BeaverTails

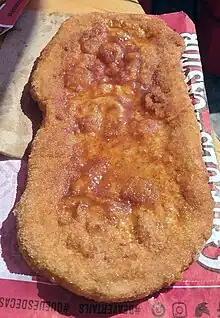
A classic BeaverTails pastry with cinnamon and sugar

The BeaverTail is a fried dough pastry that is sold in a variety of flavours. Most flavours of BeaverTails are topped with sweet condiments and confections, such as whipped cream, banana slices, crumbled Oreos, cinnamon sugar, and chocolate hazelnut. BeaverTails are also made in savoury variations, such as with poutine or hotdogs.